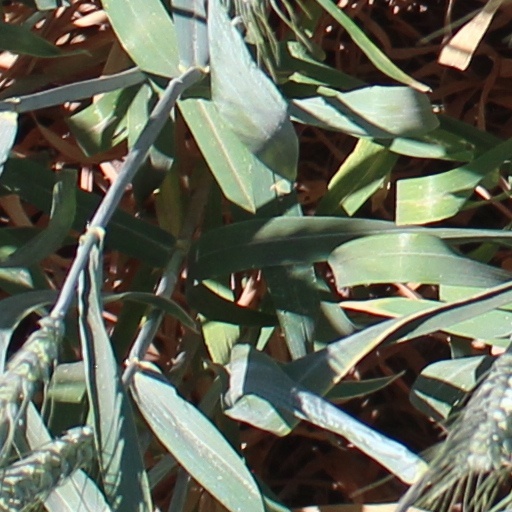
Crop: wheat